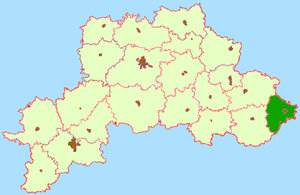
Le raïon de Khotsimsk ou raïon de Khotimsk est une subdivision de la voblast de Moguilev, en Biélorussie. Son centre administratif est la commune urbaine de Khotsimsk.